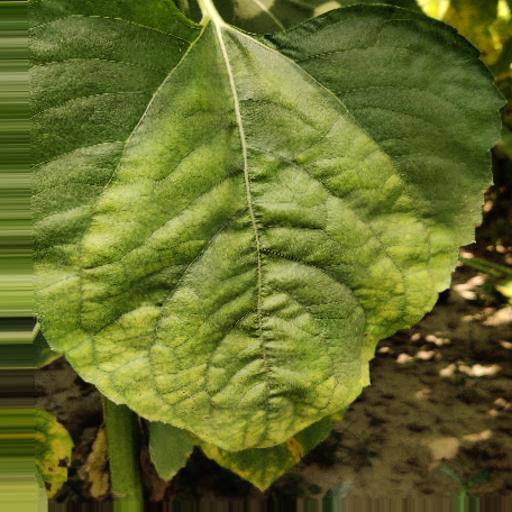
Label: Downy_mildew